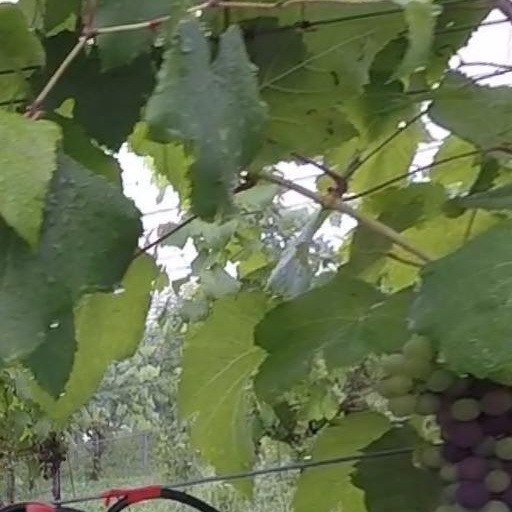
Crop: grape